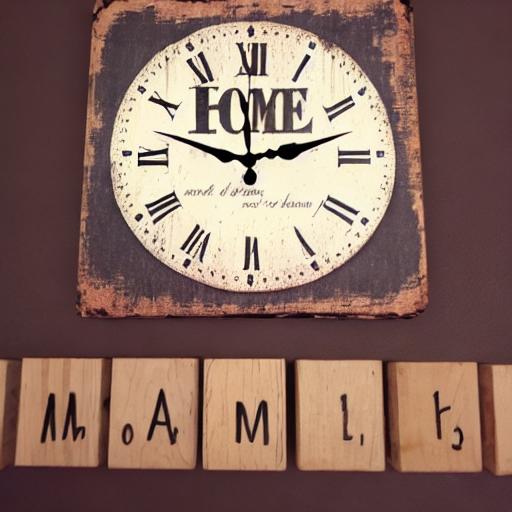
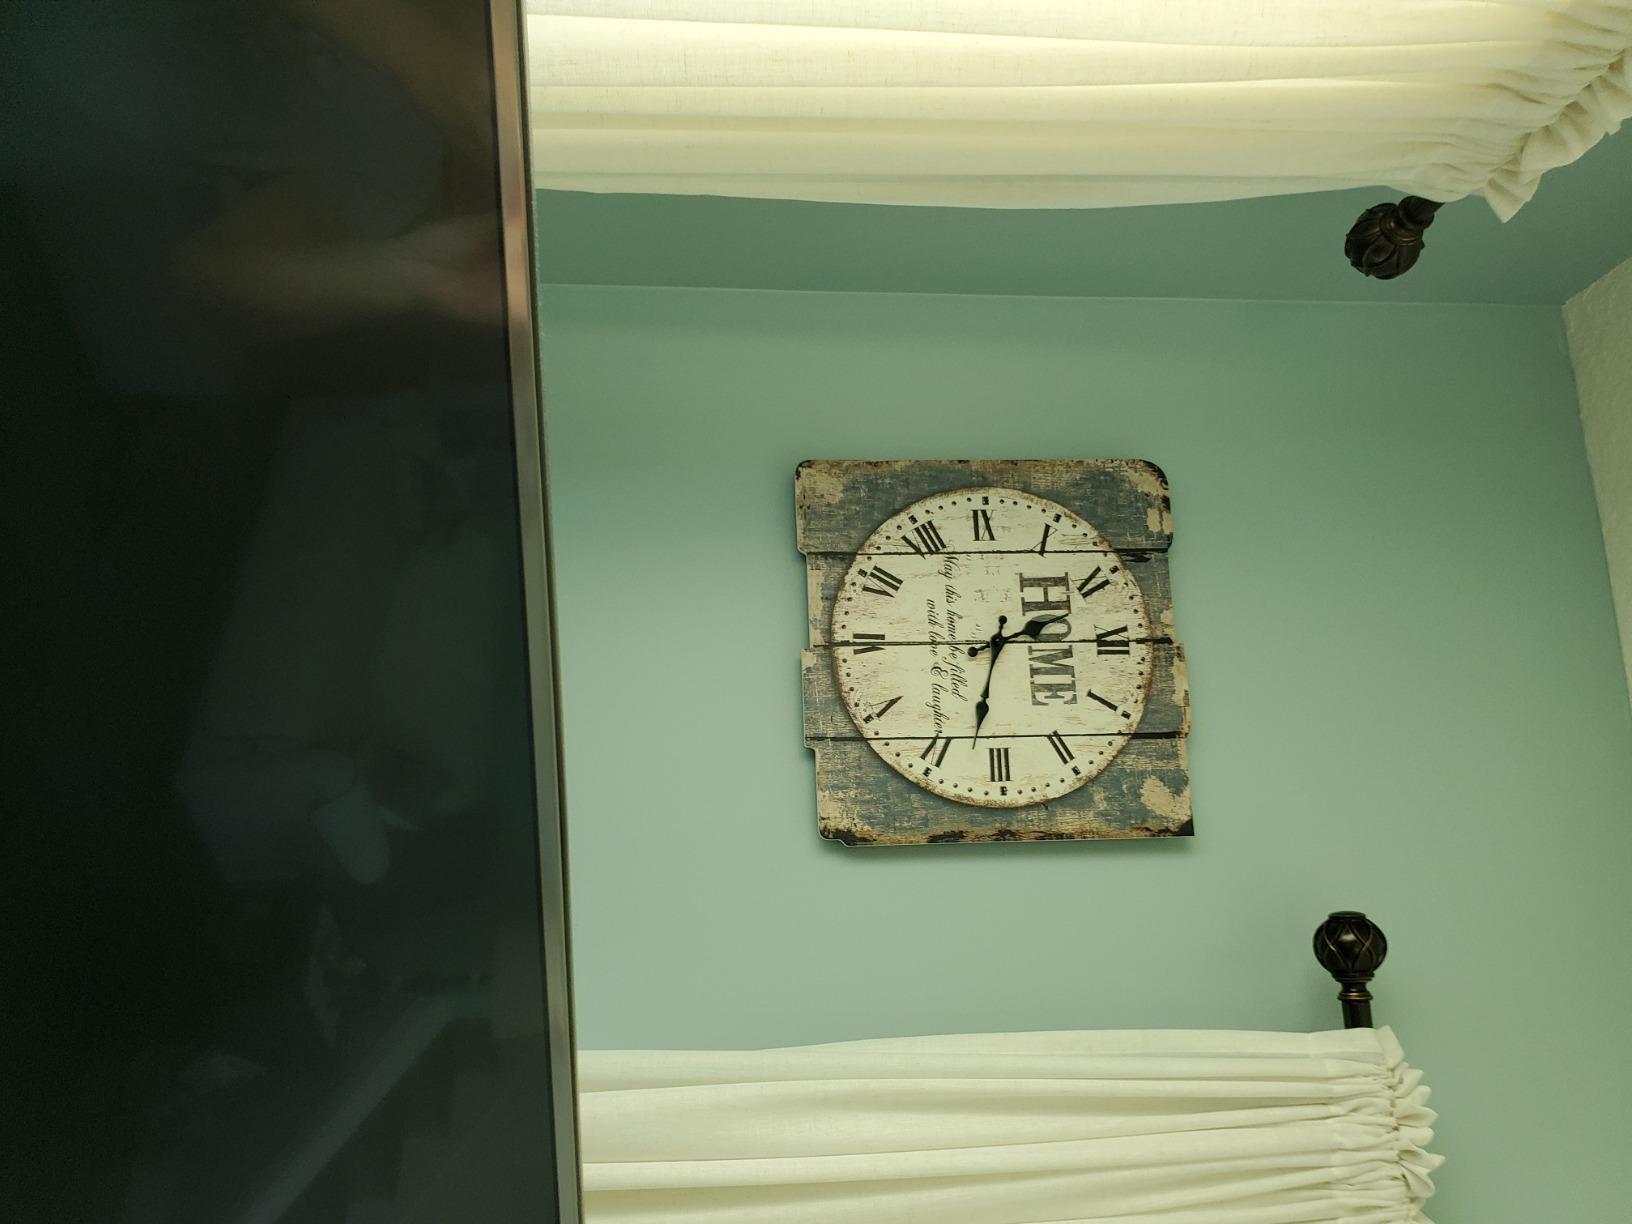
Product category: clock
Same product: no